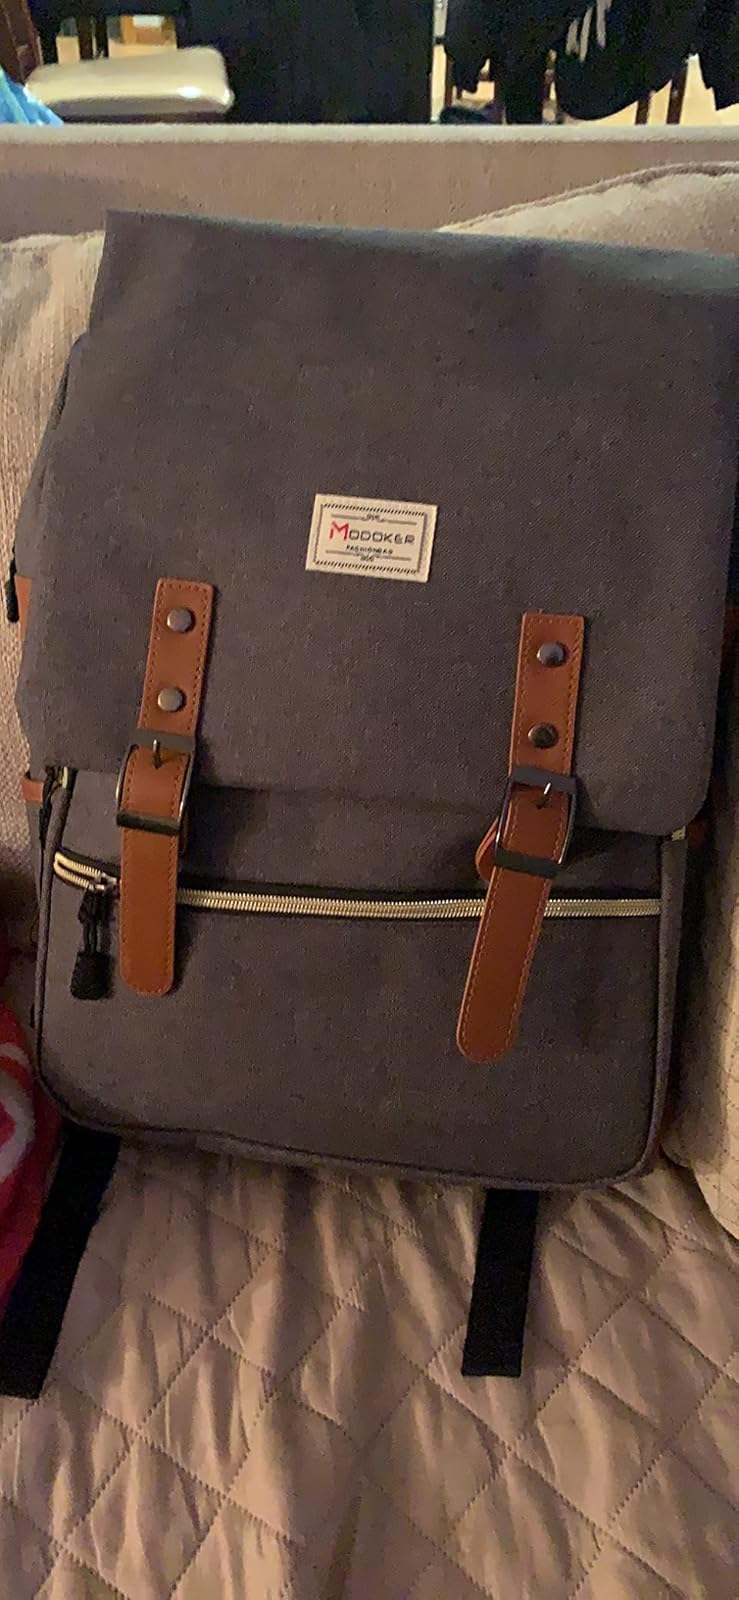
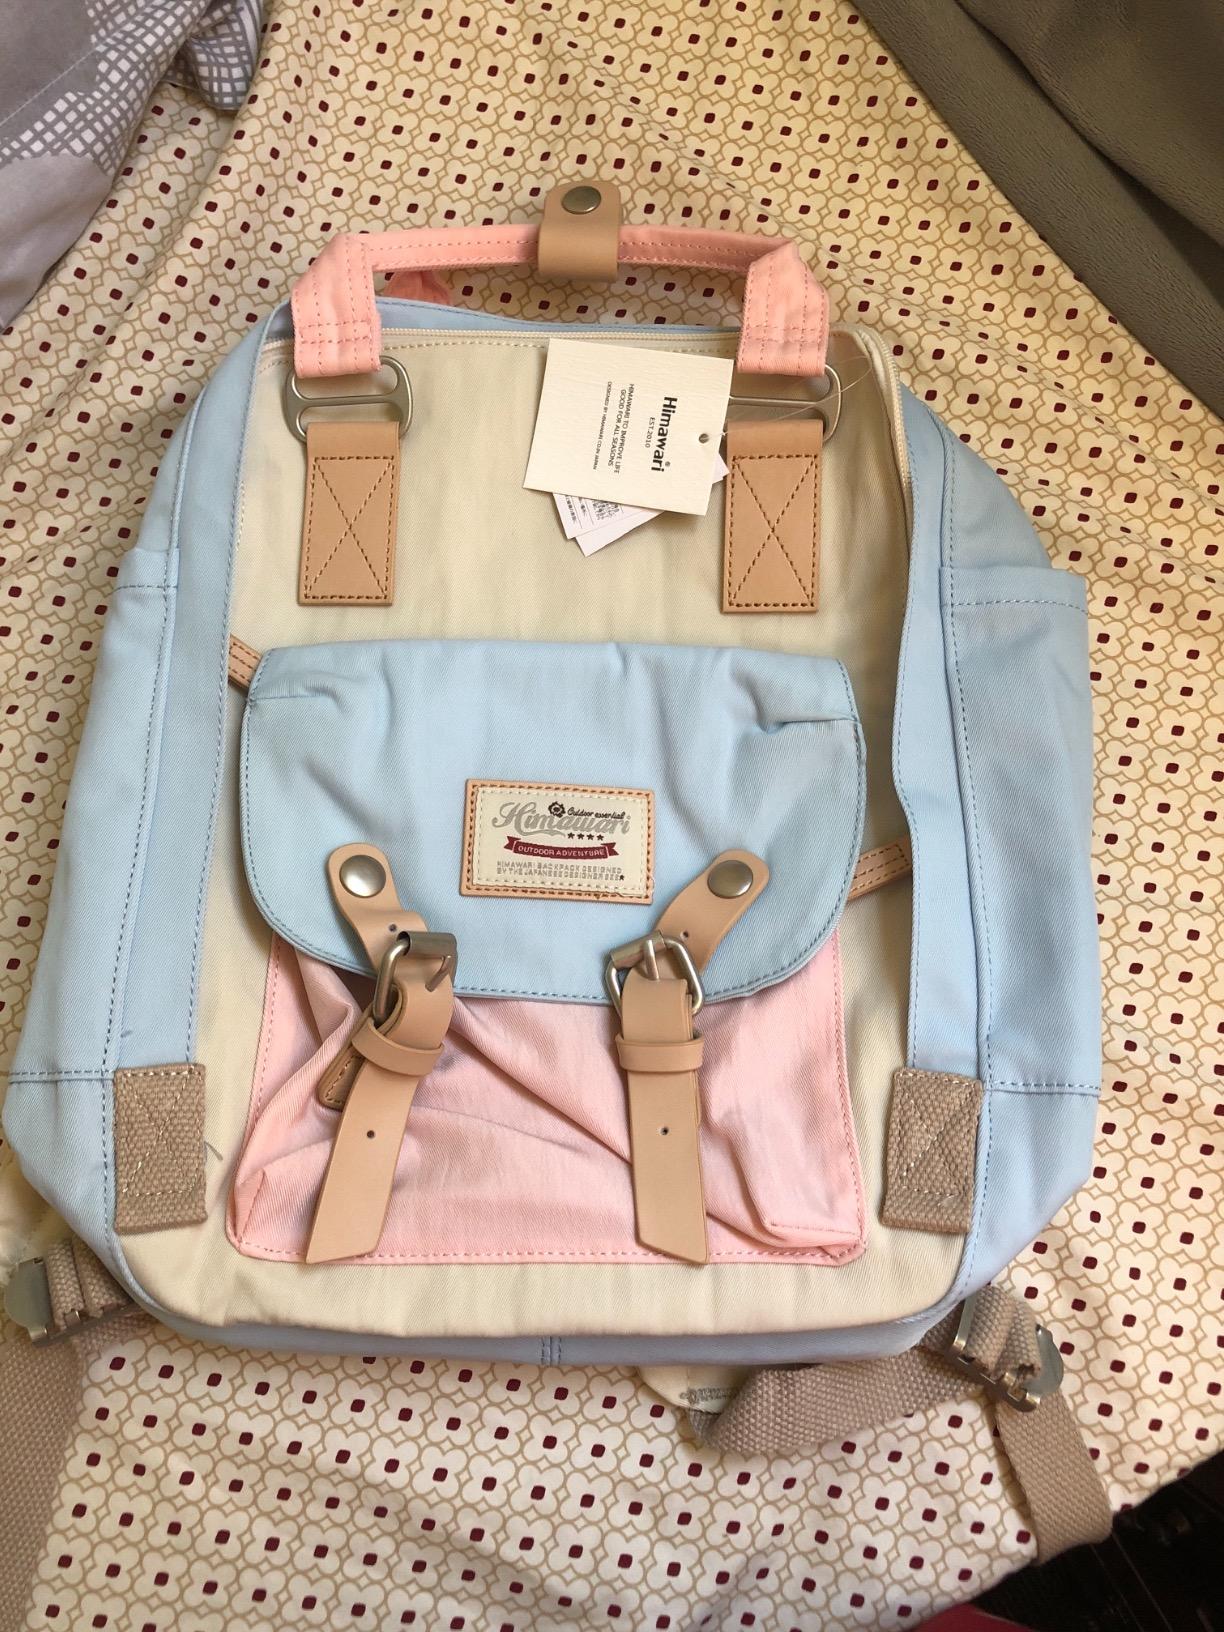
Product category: bag
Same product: no